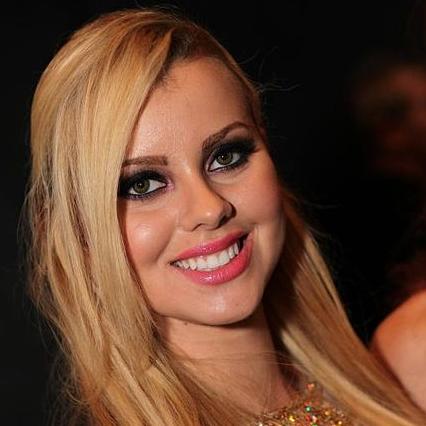
Age: 19